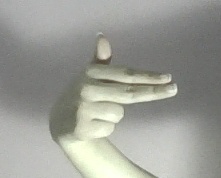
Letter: ghain